André Castelot

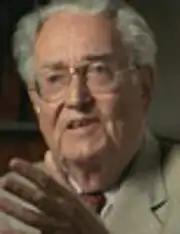

André Castelot, born André Storms (23 January 1911, Antwerp – 18 July 2004, Neuilly-sur-Seine), was a French writer and scriptwriter born in Belgium. He was the son of the Symbolist painter Maurice Chabas and Gabrielle Storms-Castelot (née Gabrielle Alice Castelot), and the brother of the film actor Jacques Castelot. He wrote more than one hundred books, mostly biographies of famous people.